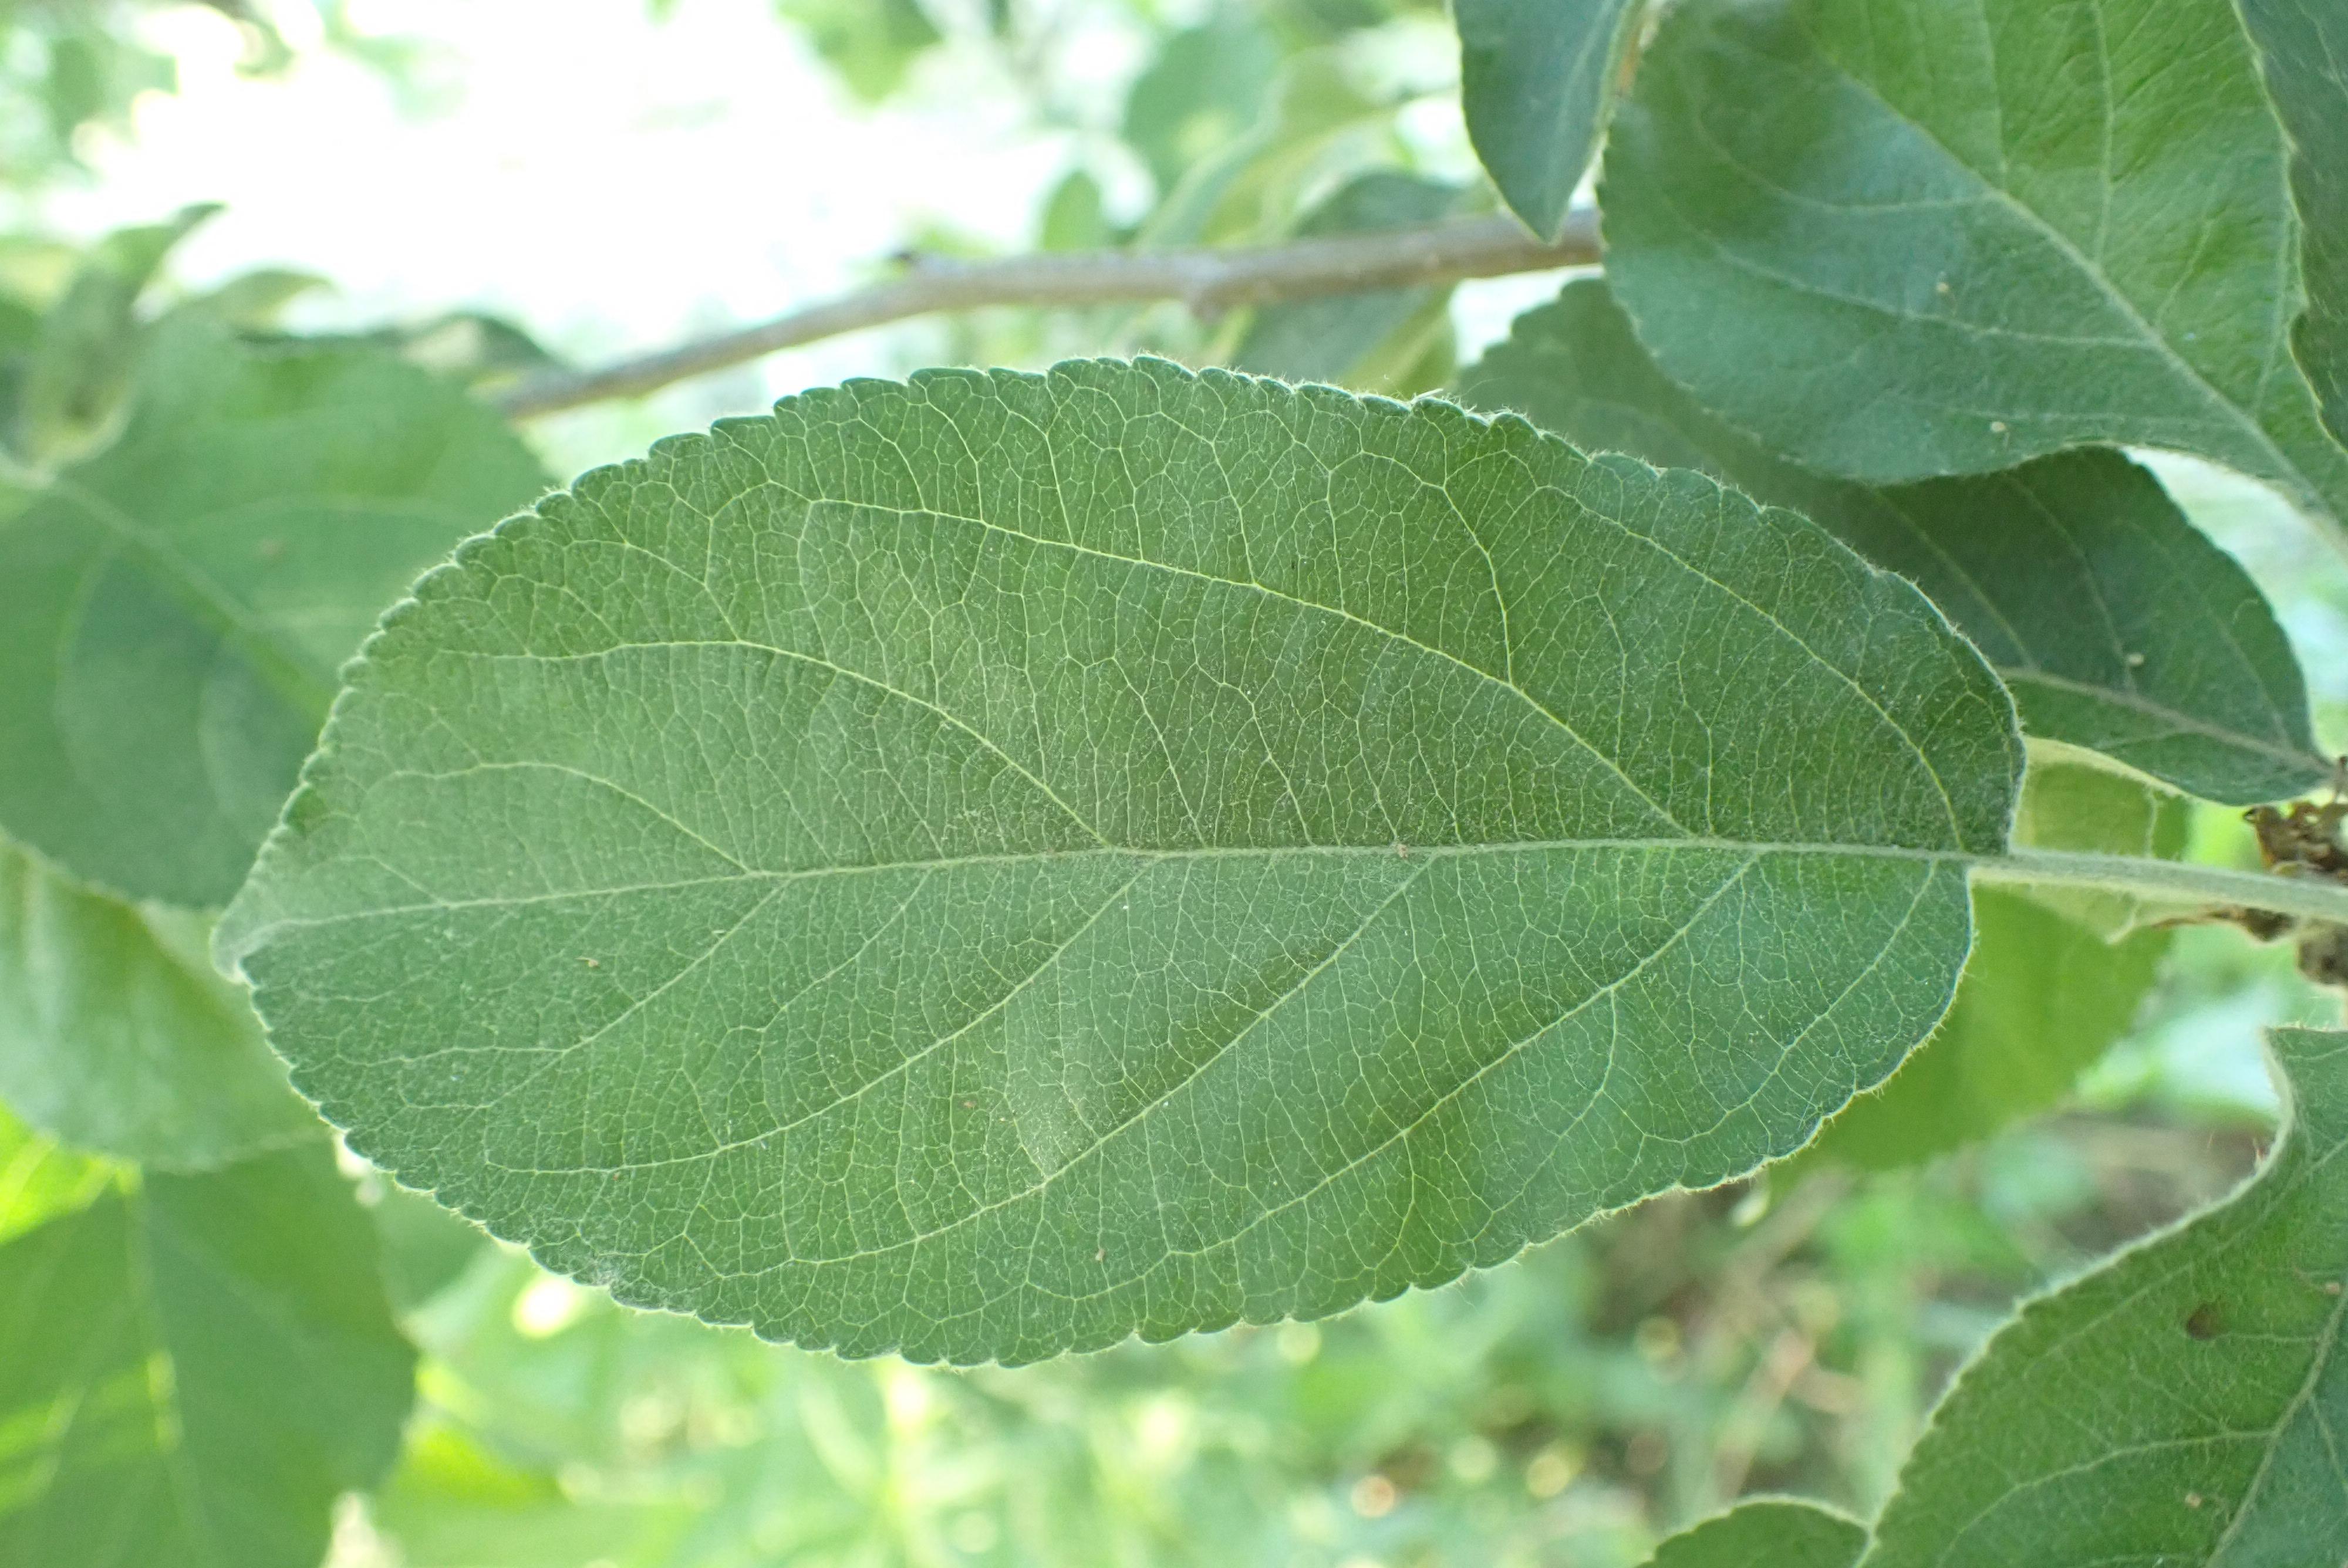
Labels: healthy